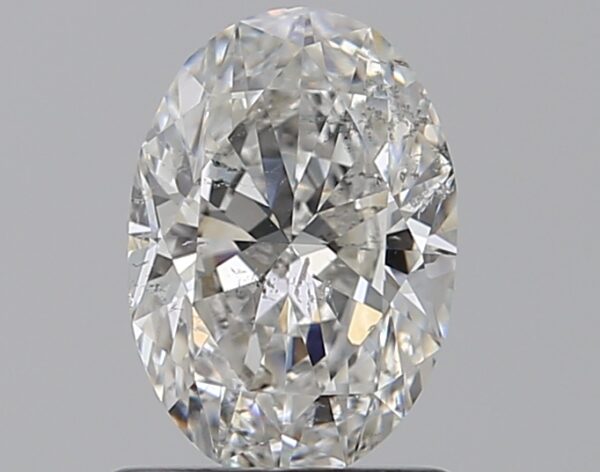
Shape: oval
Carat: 1
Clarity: SI2
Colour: E
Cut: EX
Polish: EX
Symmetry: EX
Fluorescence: ST
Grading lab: IGI
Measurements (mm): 7.92 x 5.47 x 3.38